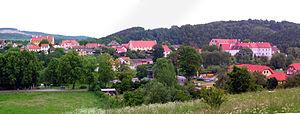
Zlatá Koruna est une commune du district de Český Krumlov, dans la région de Bohême-du-Sud, en République tchèque. Sa population s'élevait à 792 habitants en 2020.